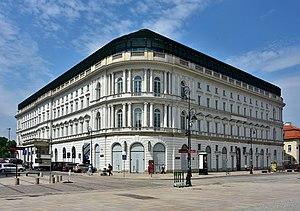
Raffles Europejski Warsaw, communément appelé Hotel Europejski, est un hôtel de luxe historique cinq étoiles situé dans le centre-ville de Varsovie, en Pologne. Au moment de son ouverture en 1857, il était l'un des hôtels européens les plus modernes et luxueux.
Enrico Marconi, connu en Pologne sous le nom de Henryk Marconi, était un architecte italo - polonais qui a passé la majeure partie de sa vie au Royaume du Congrès.